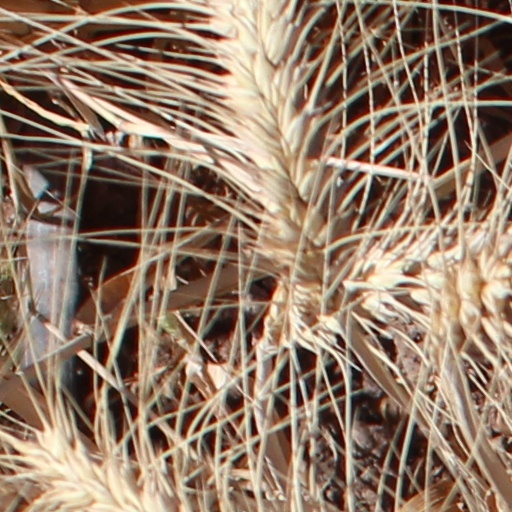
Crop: wheat